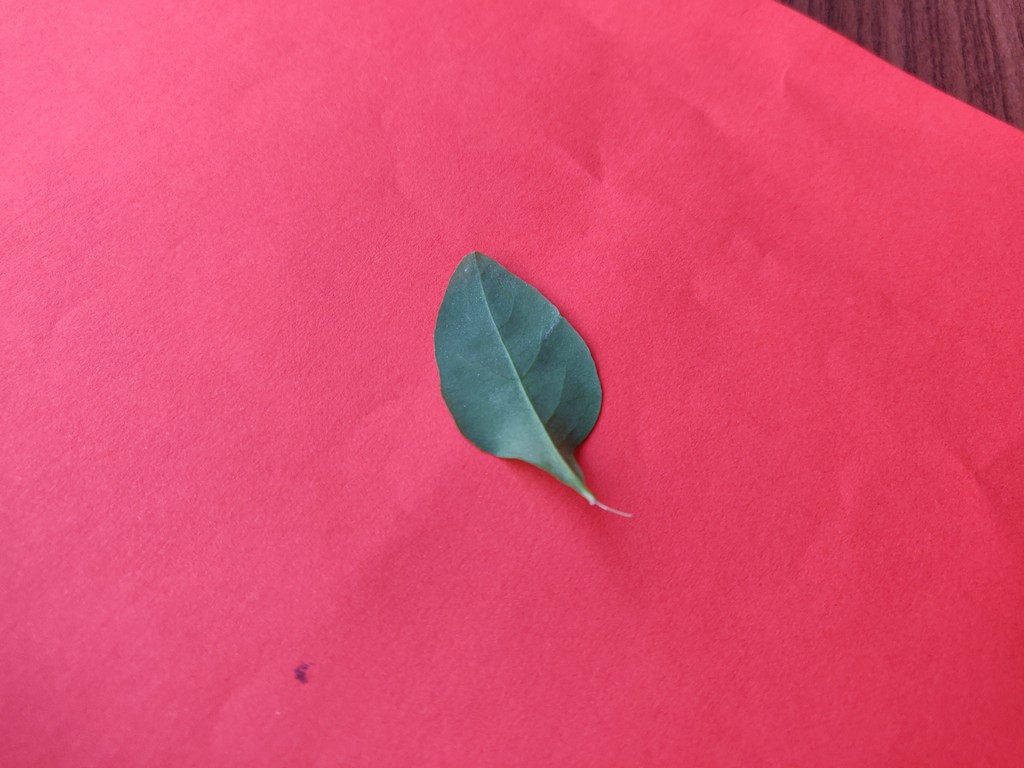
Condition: Healthy
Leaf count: single
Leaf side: back